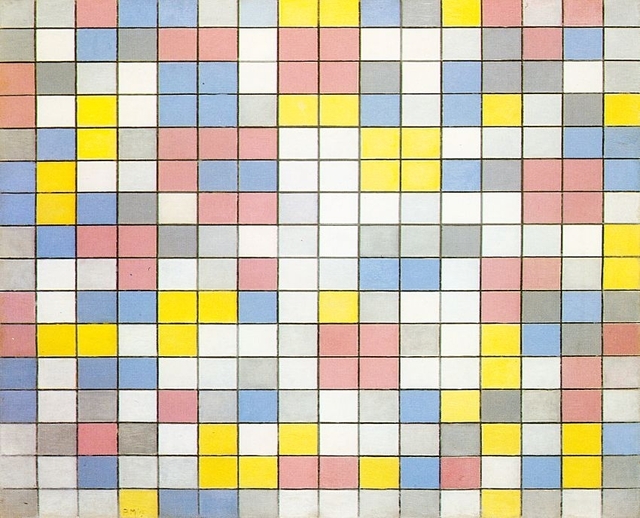
Texture: grid